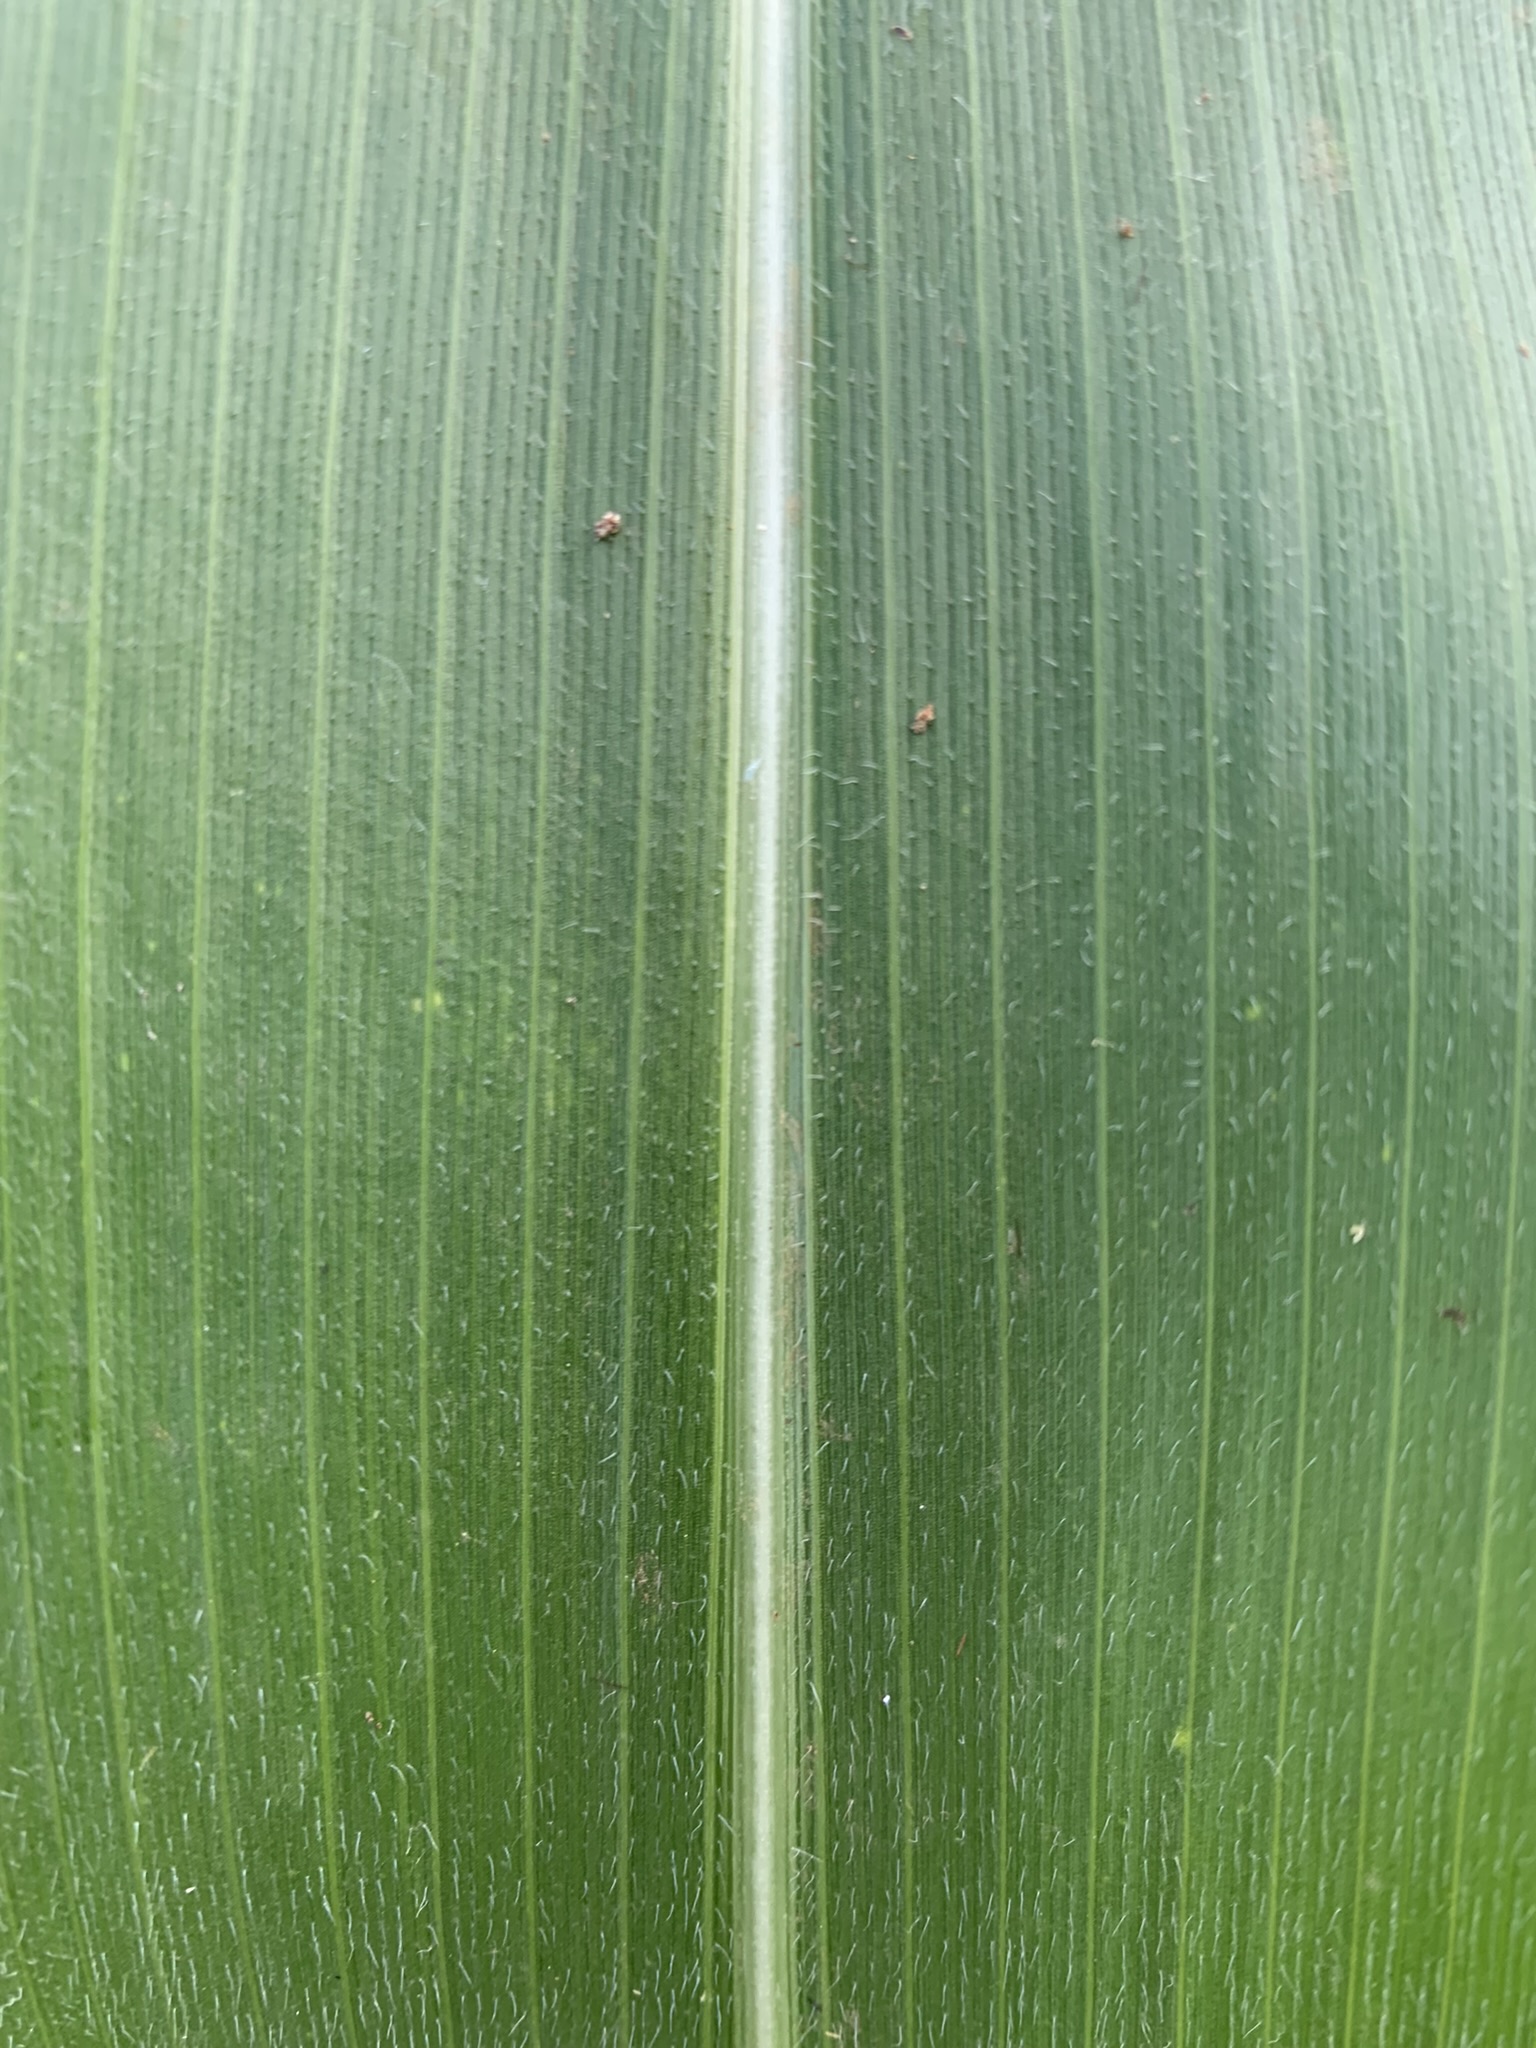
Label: Healthy